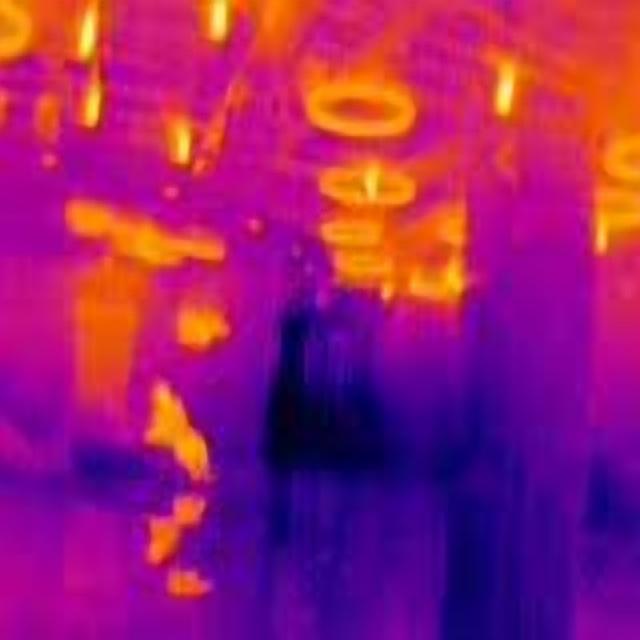
Detected objects:
label: person